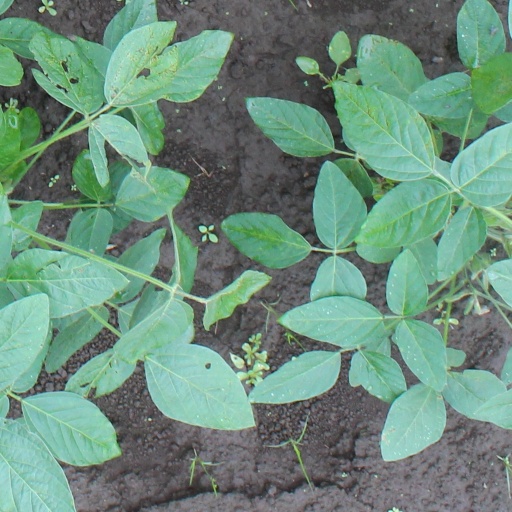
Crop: soybean